Cesar Ramos (baseball)

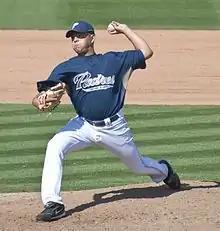
Ramos with the Padres in spring training .

In , Ramos pitched for the Lake Elsinore Storm, going 7–8 with a 3.64 ERA in 26 games in 24 starts. Ramos ranked second in the California League and seventh in the organization in ERA. He also led the Storm in innings pitched while rerecording eight quality starts.